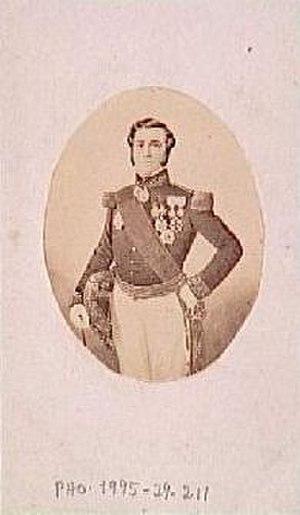
Le bombardement de Salé est une attaque navale lancée entre les 26 et 27 novembre 1851 par la République française, contre la ville marocaine de Salé, en réponse au pillage d'un navire de marchandises français par des habitants de la ville, et au refus de remboursement de la part du sultan Moulay Abderrahmane.